LeVier Cosmic Wind

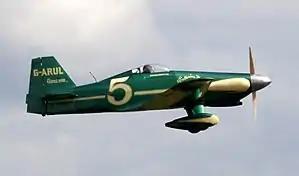
Cosmic Wind G-ARUL at the 2009 Cosford Air Show

The LeVier Cosmic Wind is a small single engine, single seat racing monoplane designed and built by staff of the Lockheed Corporation in 1947. It did not race successfully in the US but one won the premier cross-country competition in the UK in 1964. It still flies today.